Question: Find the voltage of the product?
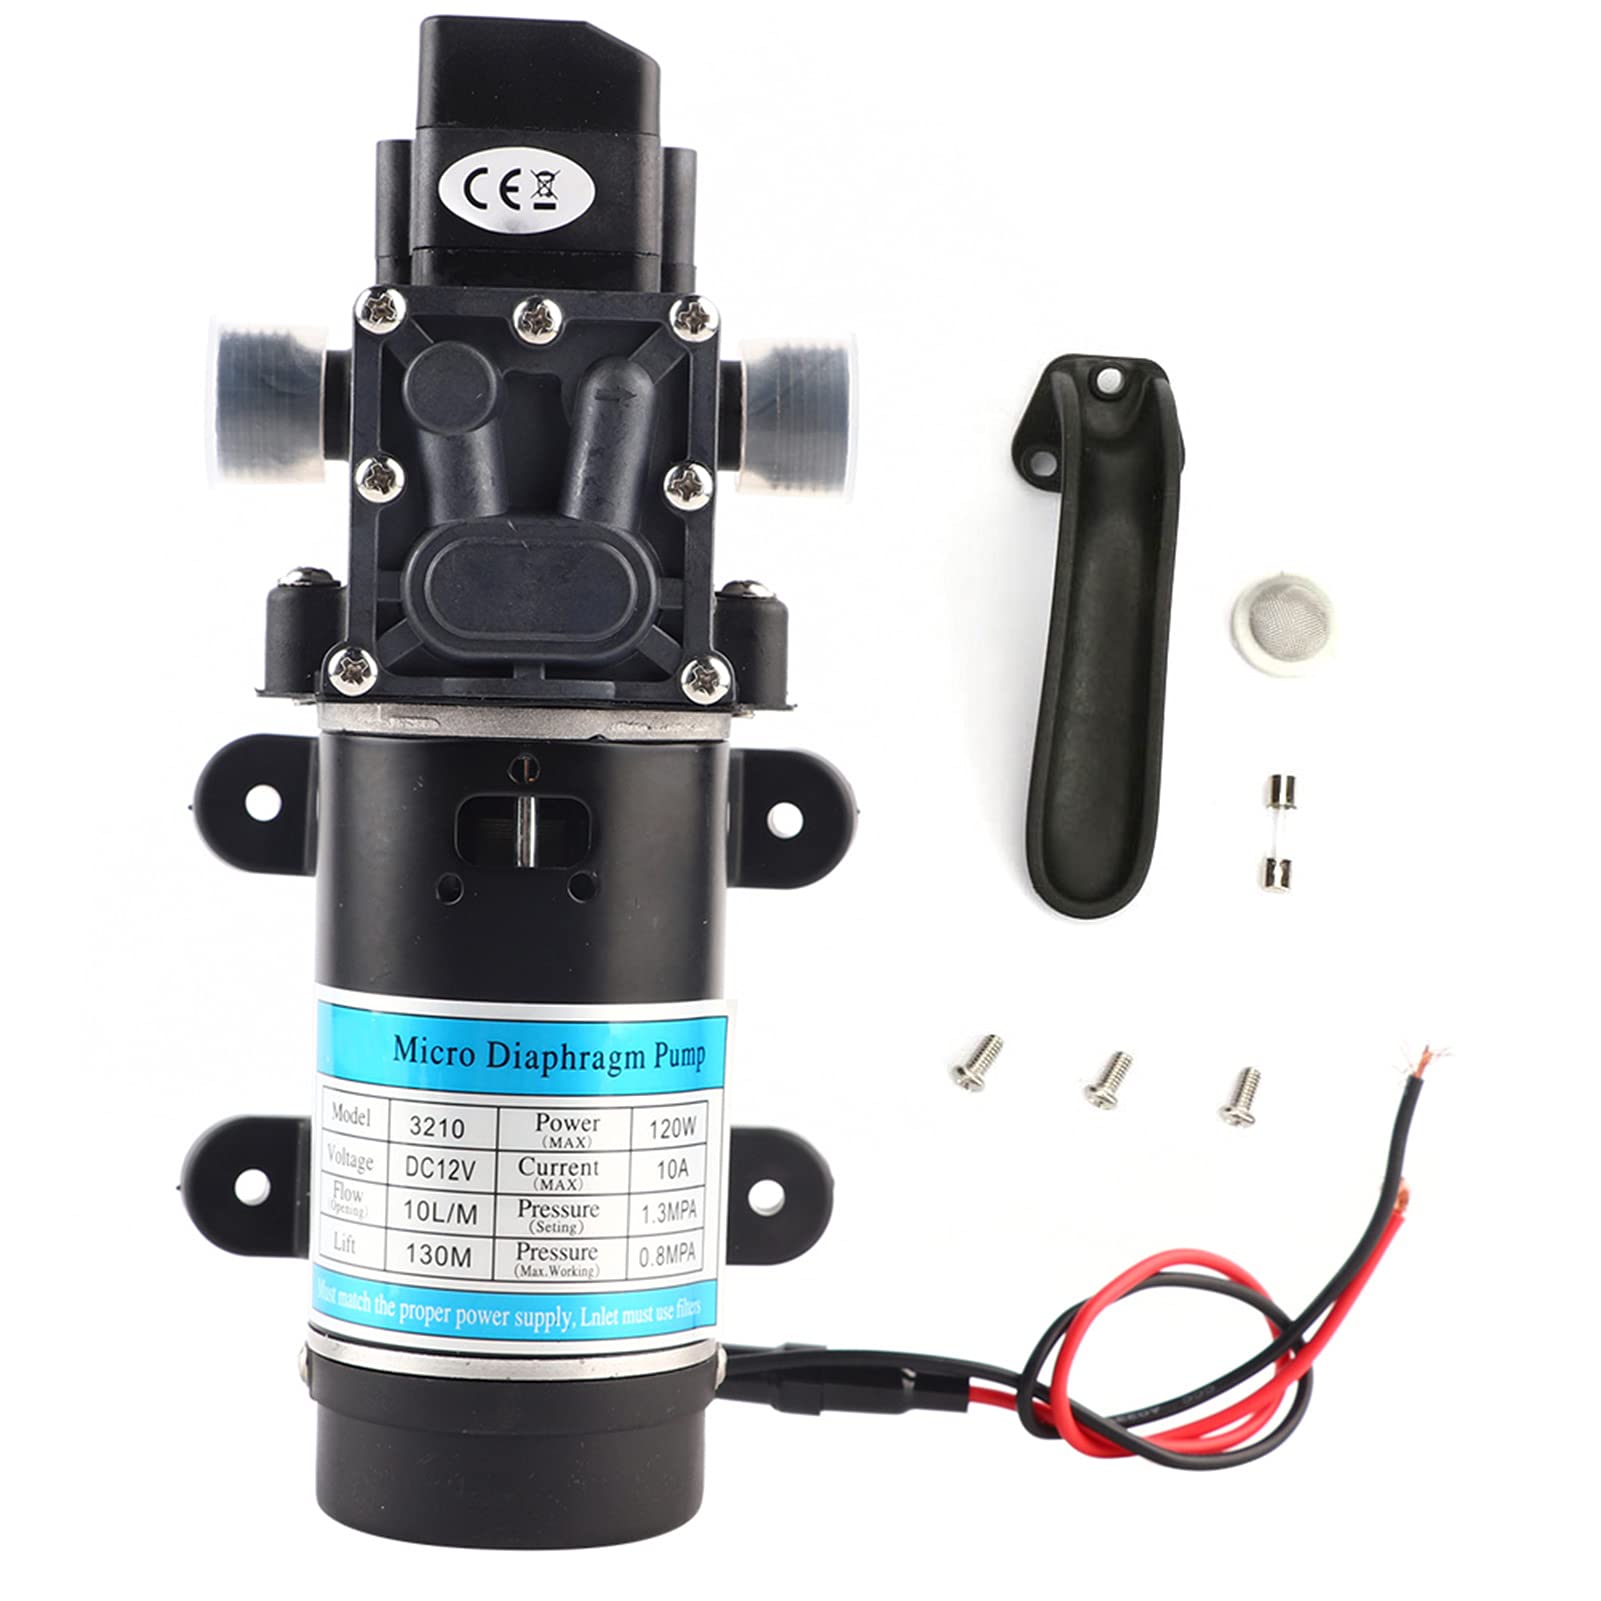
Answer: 12.0 volt